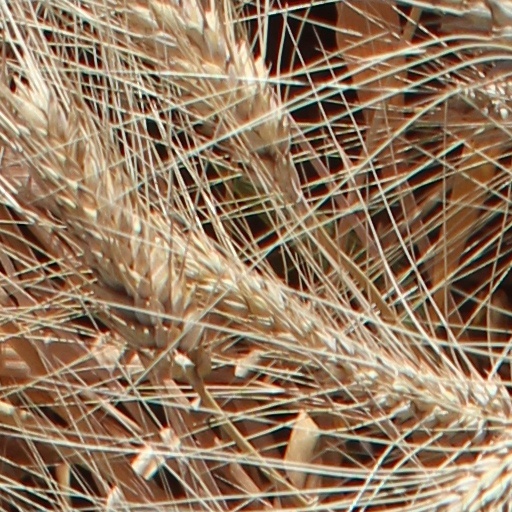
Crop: wheat